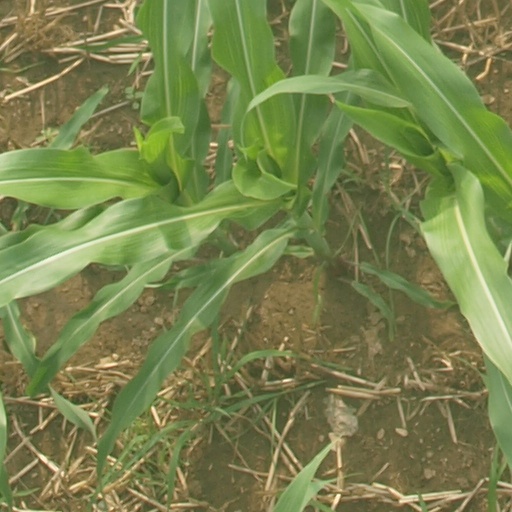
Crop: maize; corn